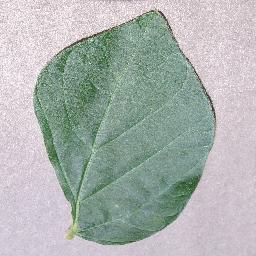
Label: Soybean___healthy